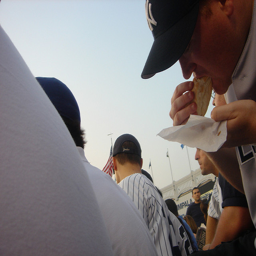
a close up of a person eating a hot dog
A man is eating a hot dog at a baseball game.
A man eating pizza at a baseball game.
A baseball player eats a hot dog while sitting in the bullpen.
The baseball fan is voraciously eating the hot dog.